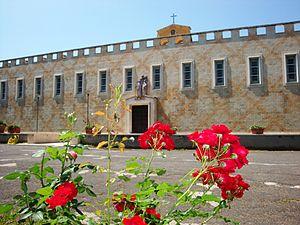
La Faculté pontificale de théologie Teresianum ou Faculté de théologie des saints Thérèse d'Avila et Jean de la Croix est une faculté de l’Église catholique basée à Rome, fondée par l'Ordre des Carmes déchaux. Elle enseigne les disciplines de sciences sociales et, en particulier, la théologie et la spiritualité.